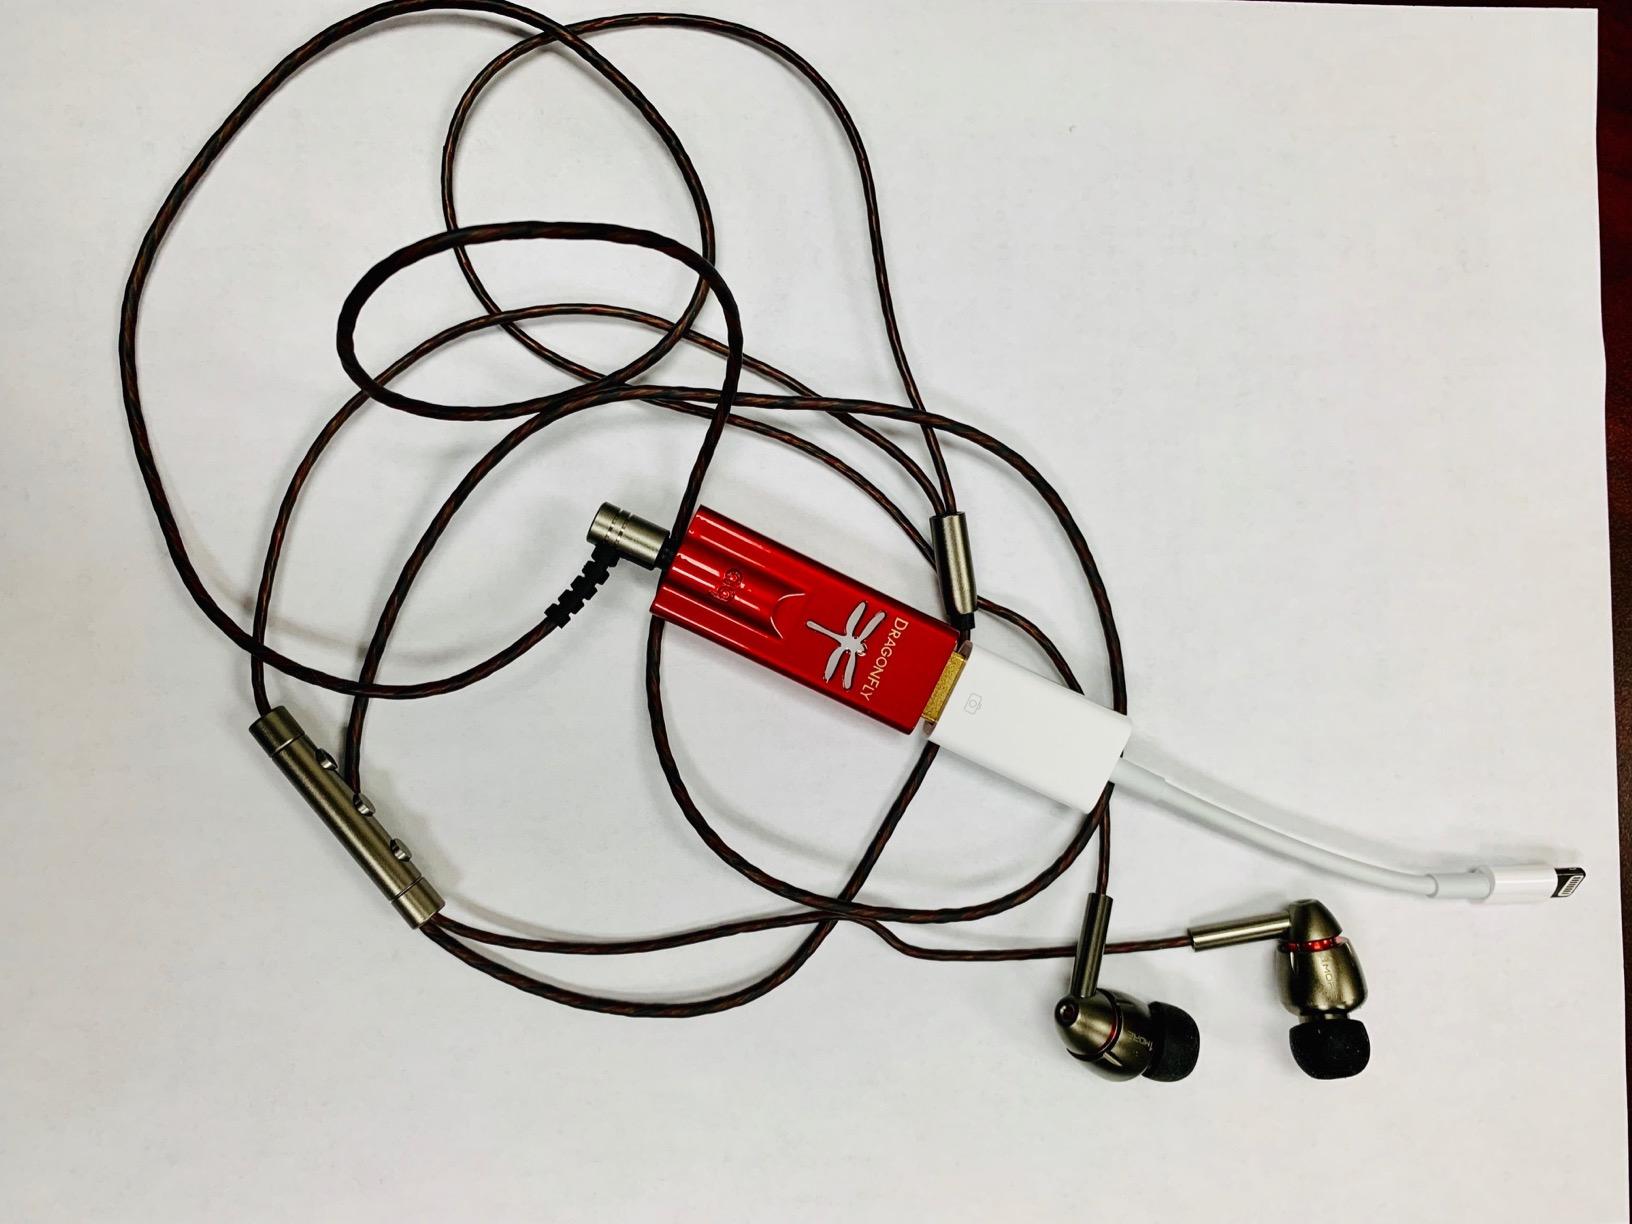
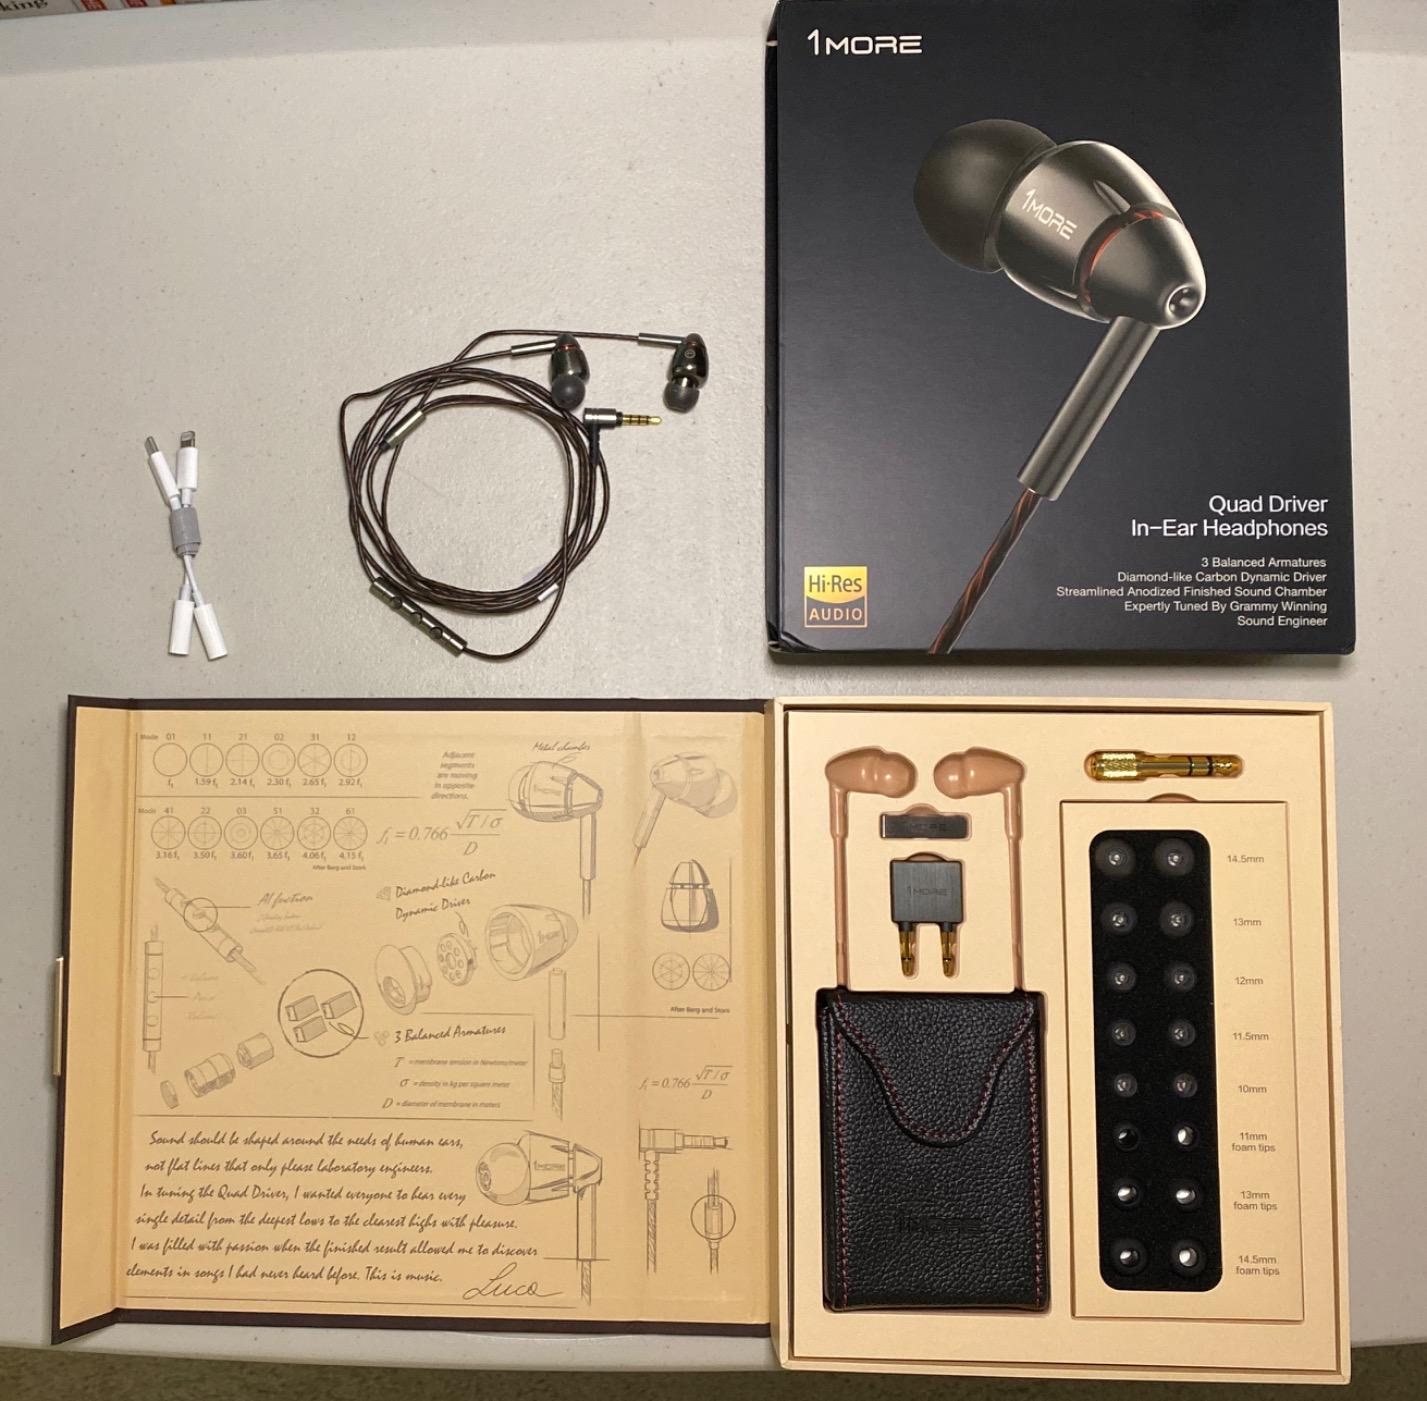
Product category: headphones
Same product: yes